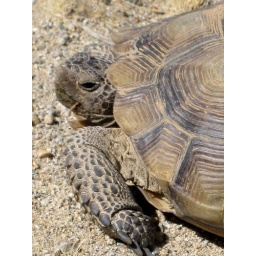
spotted at the side of the road near Trona, CA